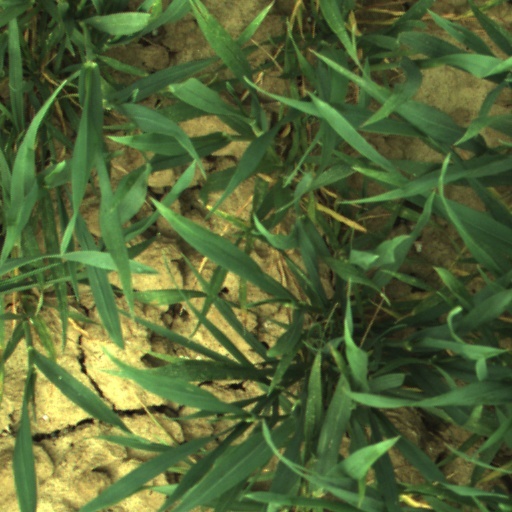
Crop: wheat